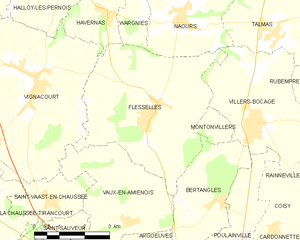
Carte des communes françaises Flesselles